Bastard brothers

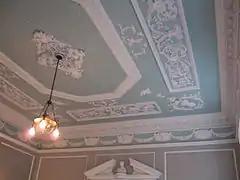
Ornate plasterwork on the ceiling of the Bastards' Study

A fire on 4 June 1731 destroyed the greater part of Blandford. John Bastard worked as a fire assessor before and after this fire, and a book survives in Dorset History Centre in which he detailed assessments from fires at Sturminster Newton Castle (1730), Affpuddle (1741), Beaminster (1741), Puddletown (1753) and Wareham (1762). The inventory for the fire at Blandford shows the losses of everyone in the town including the Corporation of the Borough of Blandford and the church. Bastard and Co. were the largest private losers.